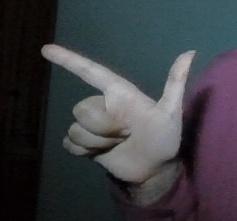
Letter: yaa